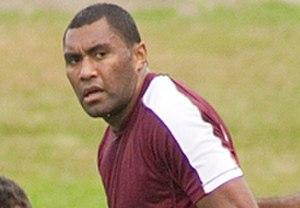
Petero Civoniceva, né le 21 avril 1976 à Suva, est un joueur de rugby à XIII australien d'origine fidjienne évoluant au poste de pilier dans les années 1990 et 2000. Au cours de sa carrière, il a été international australien participant la Coupe du monde 2008 et a été sélectionné aux Queensland Maroons pour le State of Origin dans les années 2000. En club, il effectue la majorité de sa carrière aux Brisbane Broncos avant de rejoindre Penrith Panthers.